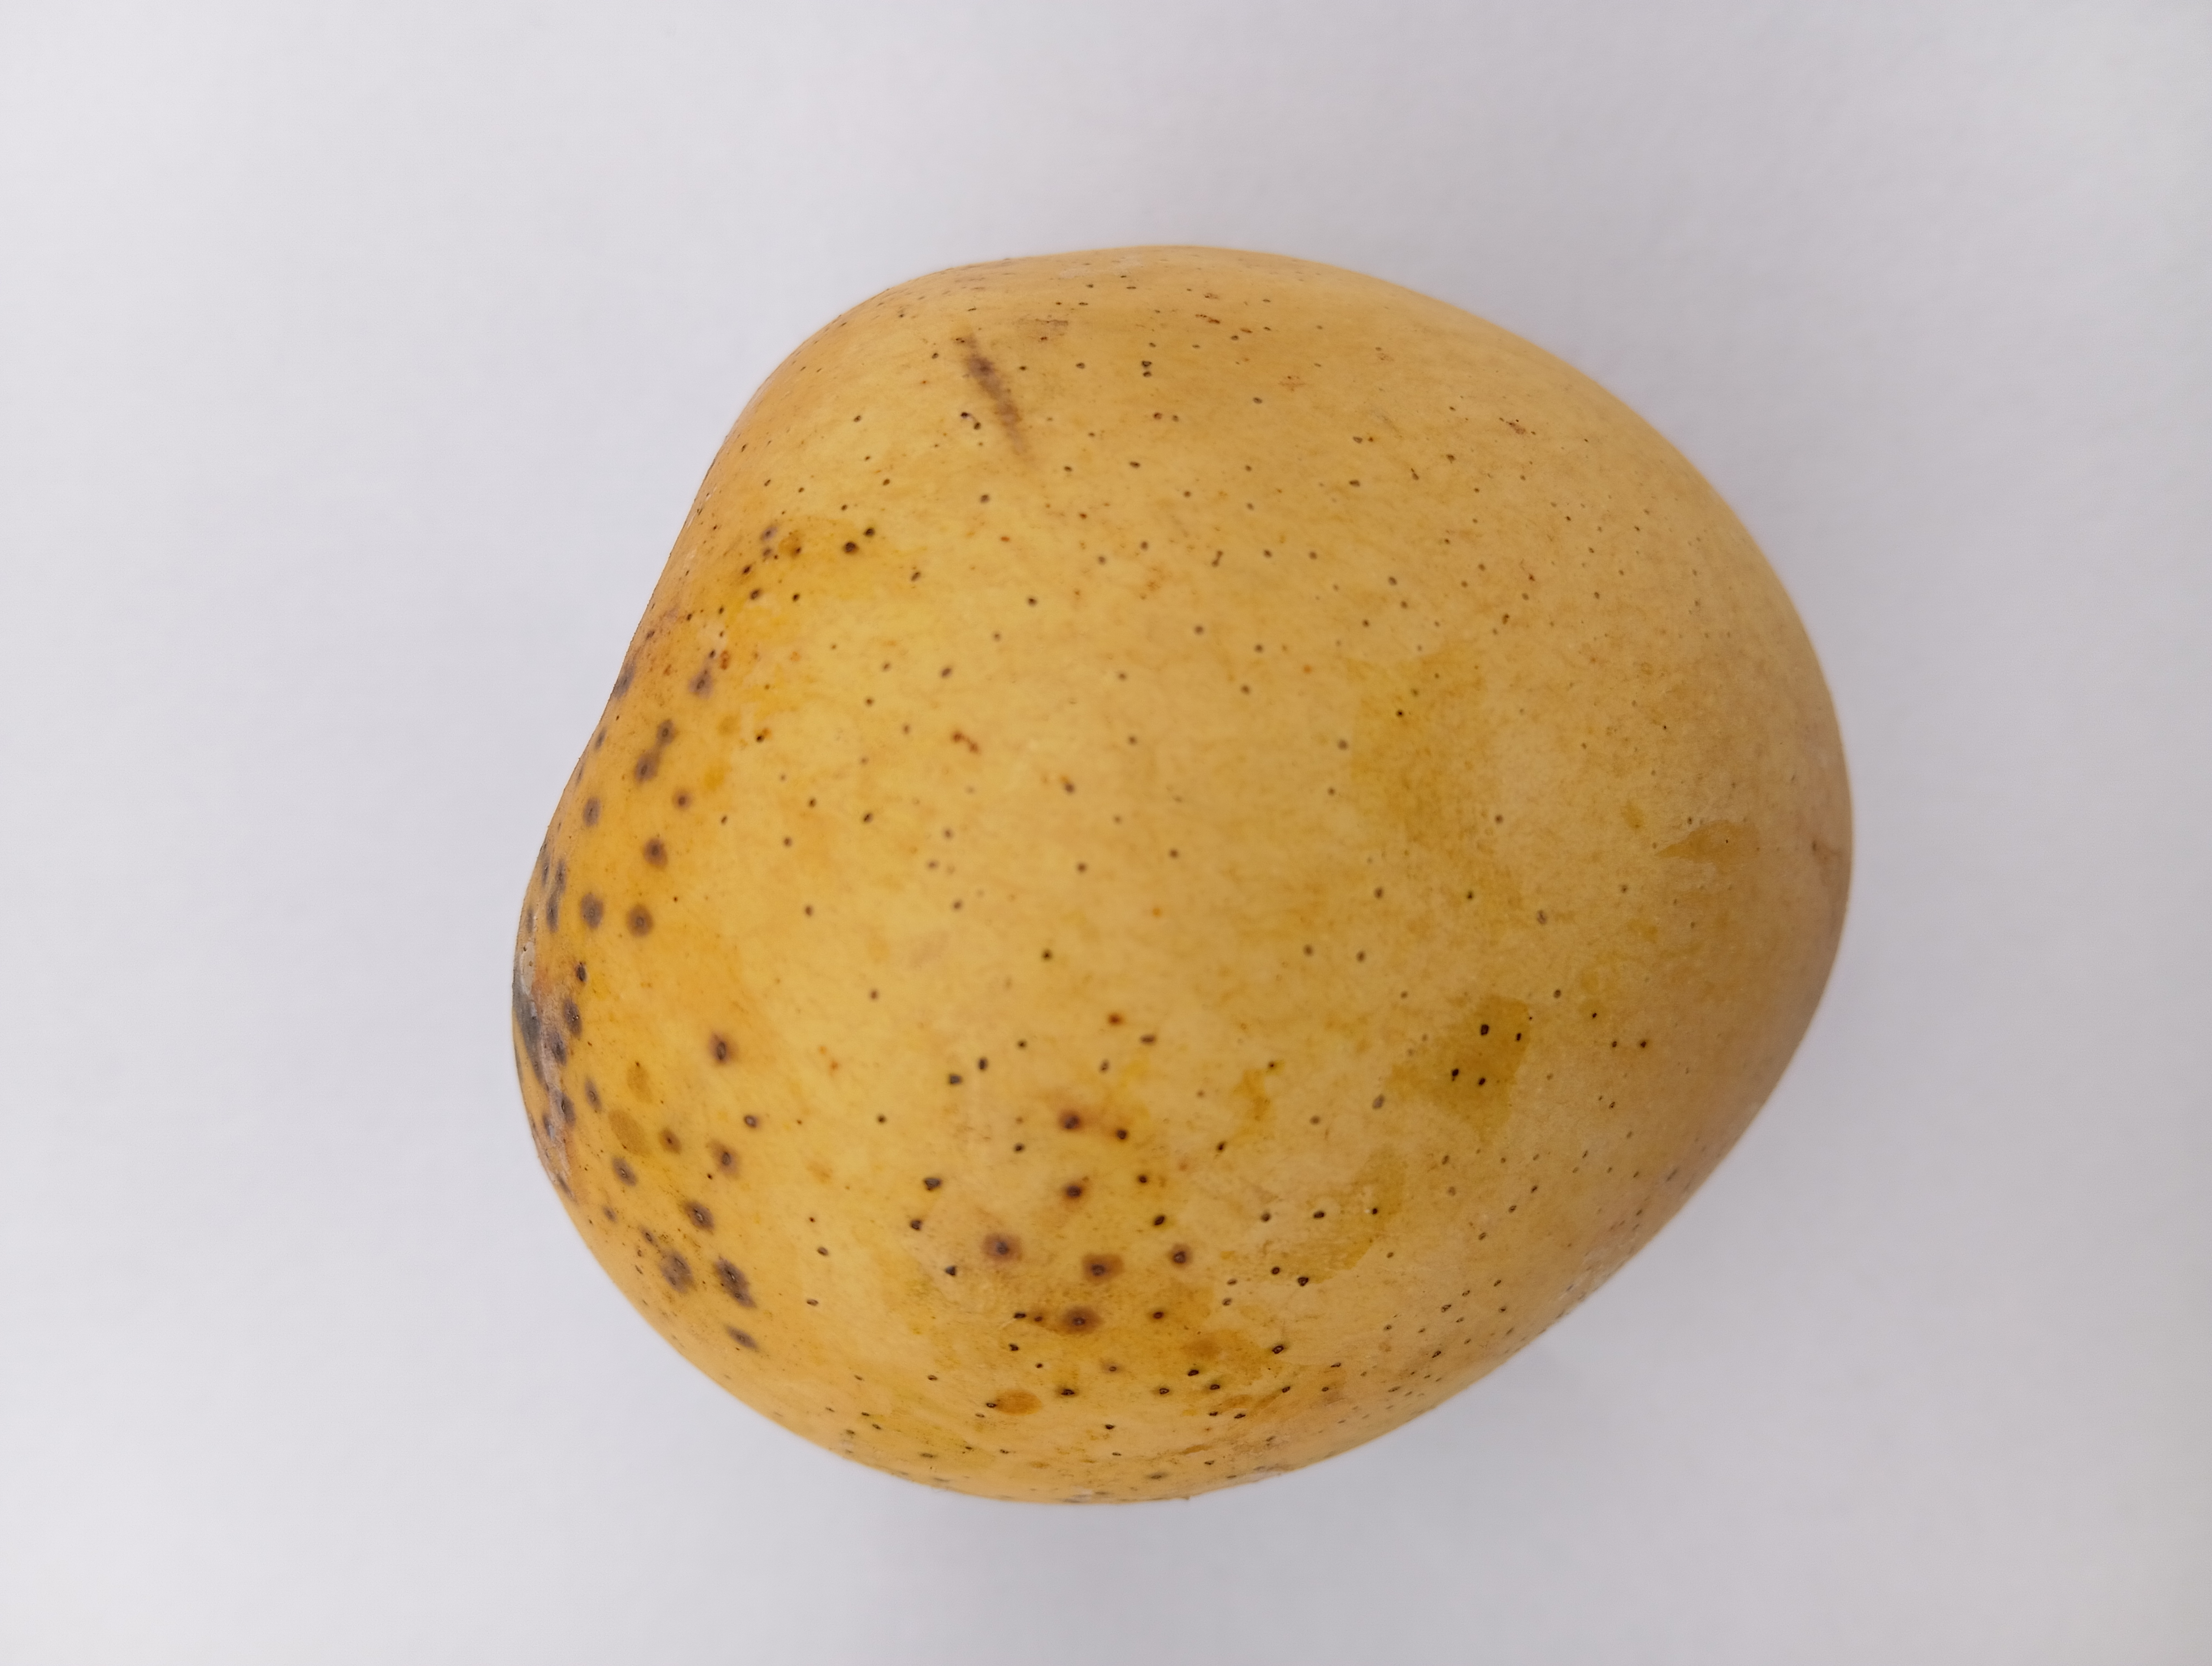
Mango variety: Sundari